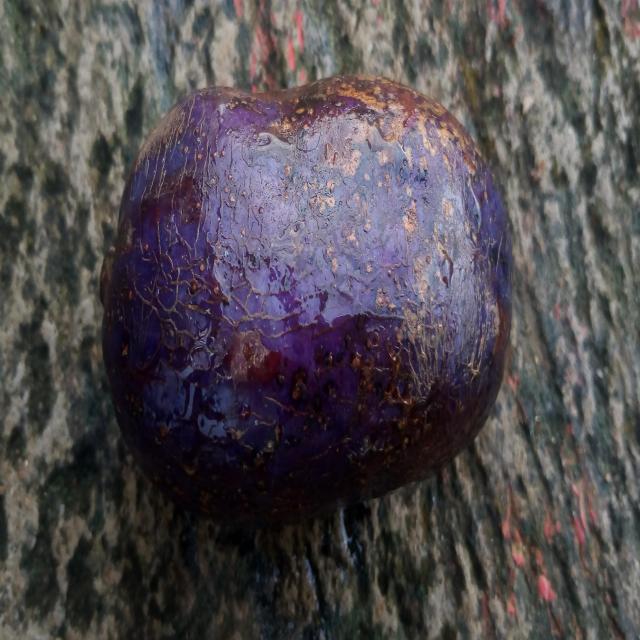
Plum grade: spotted